Christiansborg Palace

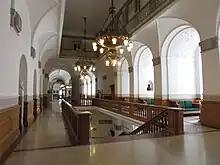
The Lobby (Vandrehallen)

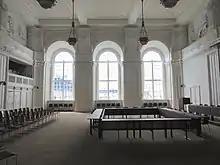
The Landsting Chamber

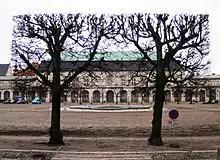
Christiansborg Riding Grounds and the Royal Stables

The first floor of the Parliament Wing is structured around the Lobby. At both ends of Lobby are the chambers of Rigsdagen, the former bicameral parliament; the Folketing chamber is located at the far end and the Landsting located at the other (the far chamber has been the only one in use since the Folketing became the sole legislative assembly in 1953). Along the hall are various rooms such as the Speaker's office and offices for the administration.